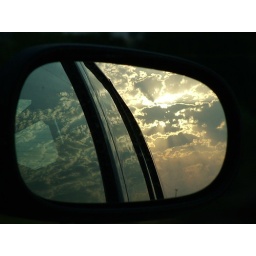
cloud in the mirror